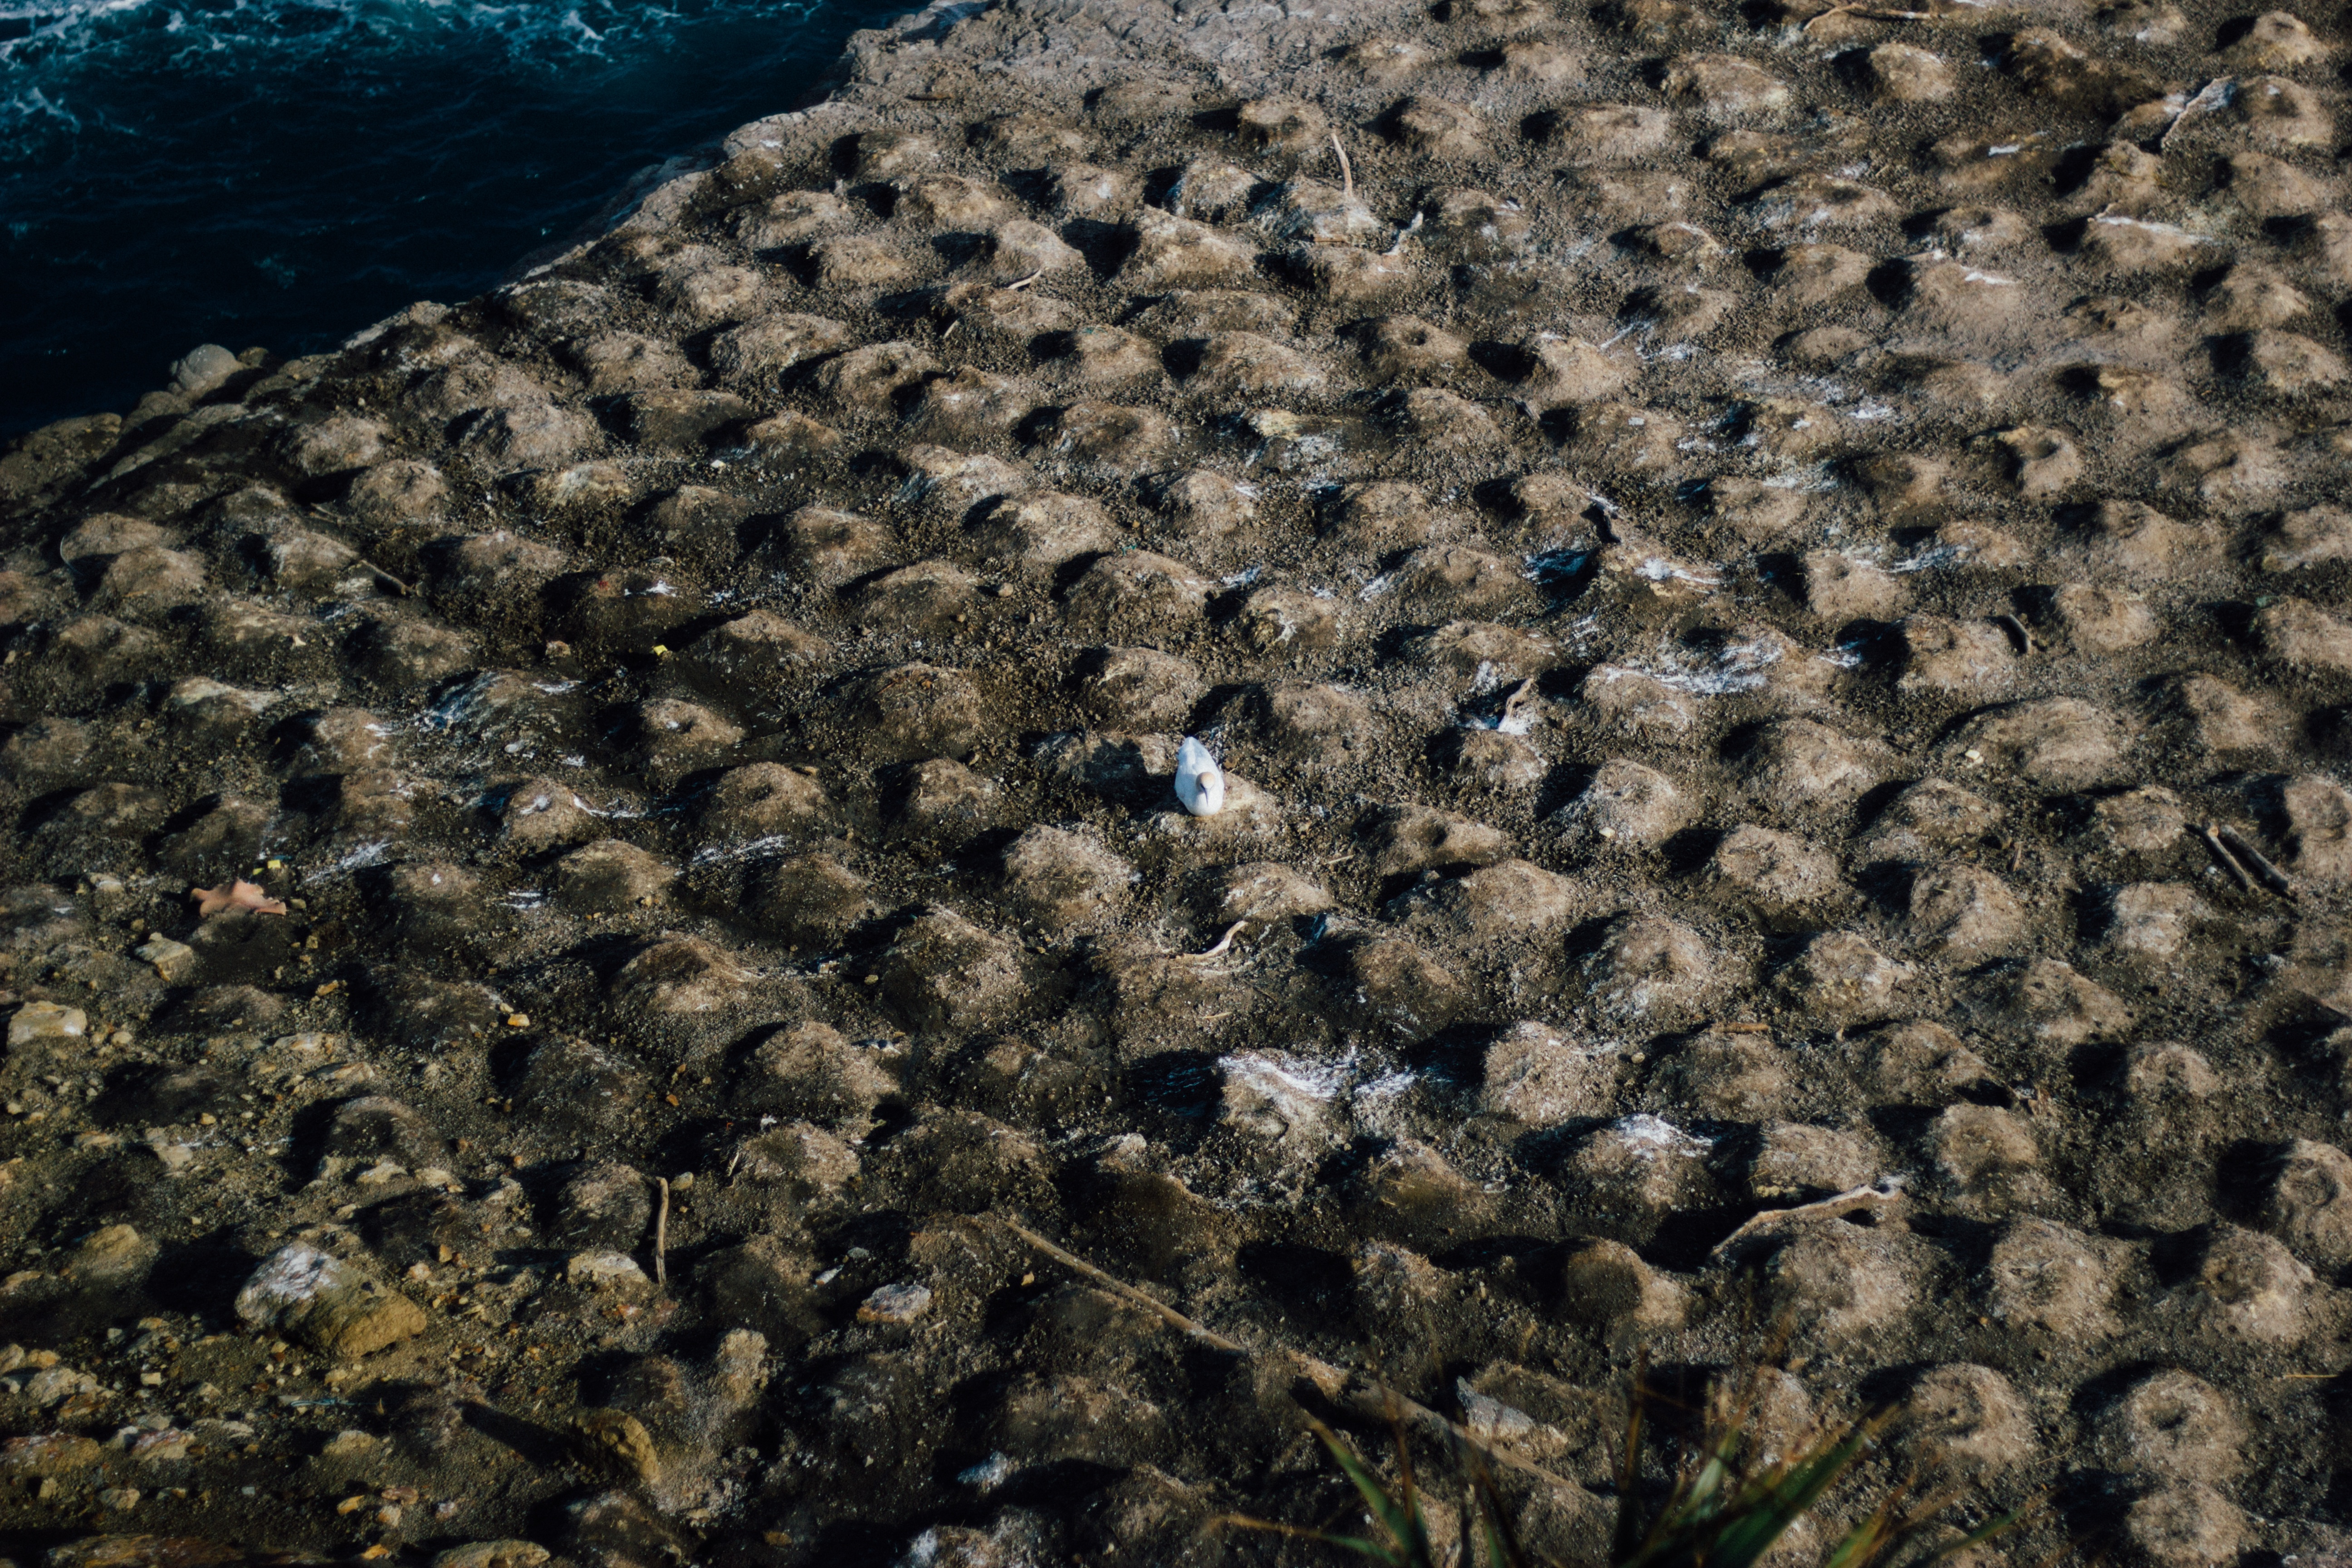
rock, texture, leaf, wildlife, pattern, soil